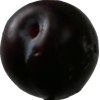
Label: plum